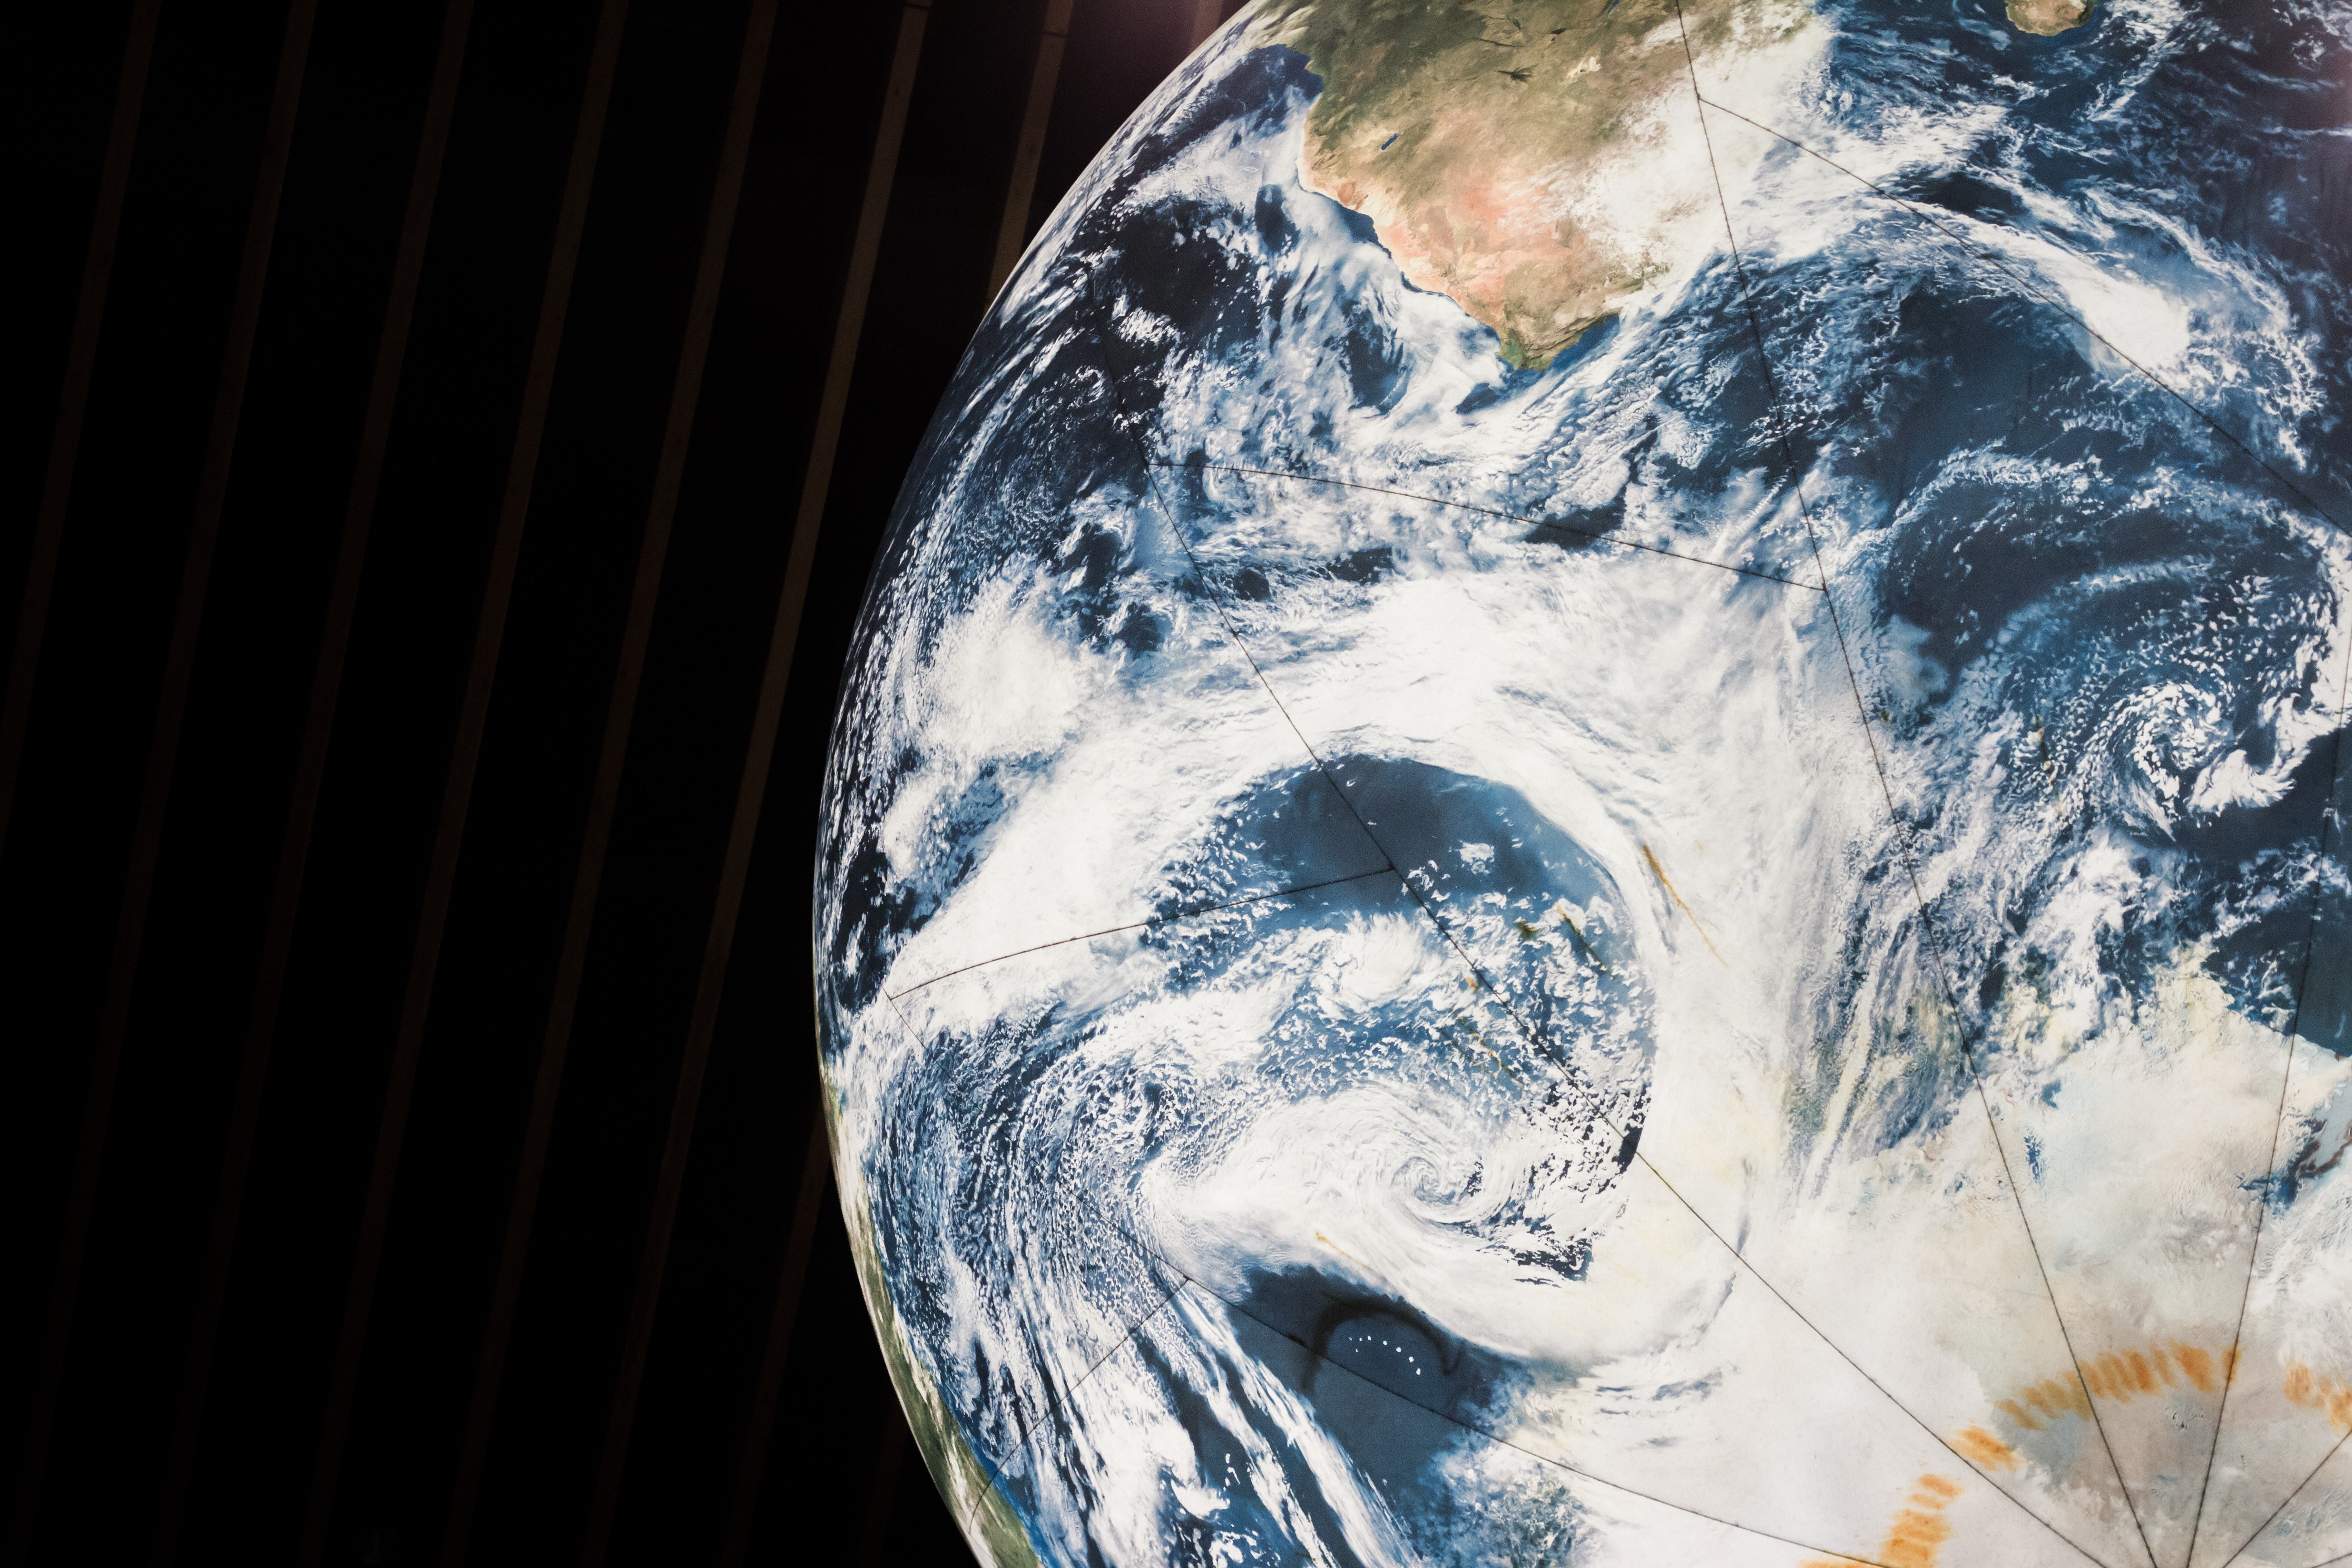
atmosphere, space, blue, outer space, earth, planet, astronomical object, atmosphere of earth